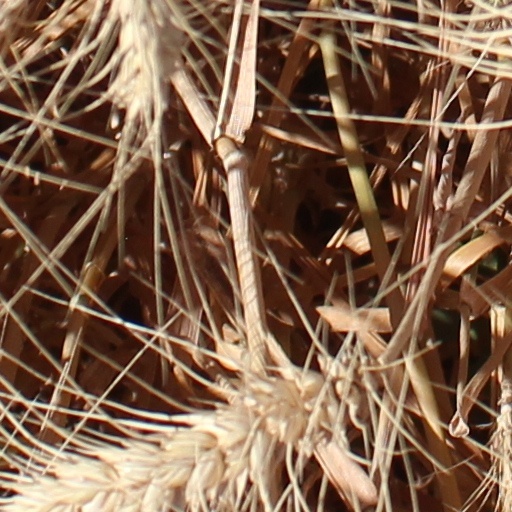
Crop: wheat